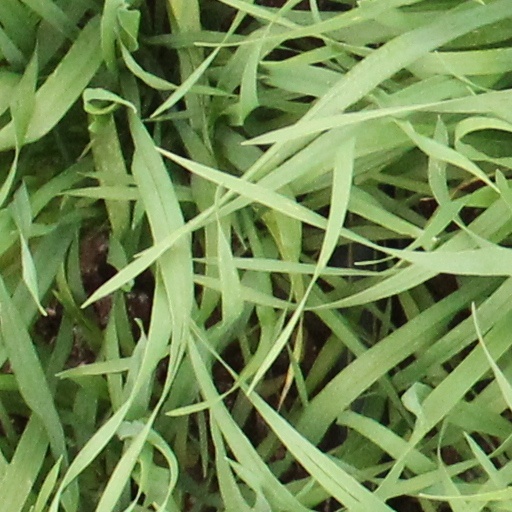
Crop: wheat